Đặng Hữu Phúc

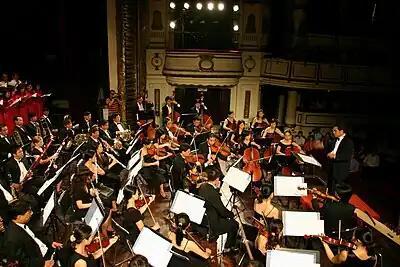
Đặng Hữu Phúc conducting HPT Concert 2009, "Hồn thiêng sông núi" "Holy Land Spirit"

Đặng Hữu Phúc has written several works for choir and orchestra. His choral symphony to poems of Nguyễn Đình Thi (1973) was performed at the Hanoi Opera House when the composer was only 20 years old. In 2004 "10 pieces for a cappella choir" (""10 bài cho hợp xướng không nhạc đệm"") premiered, again at the Hanoi Opera House.